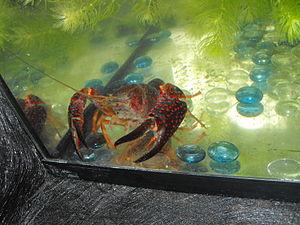
Ecrevisse de louisiane attrapée dans le canal des hollandais (Vendée).